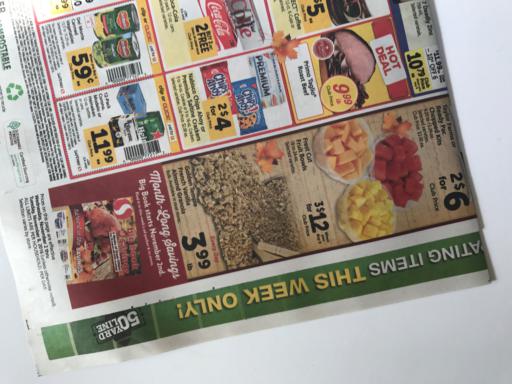
Waste category: paper